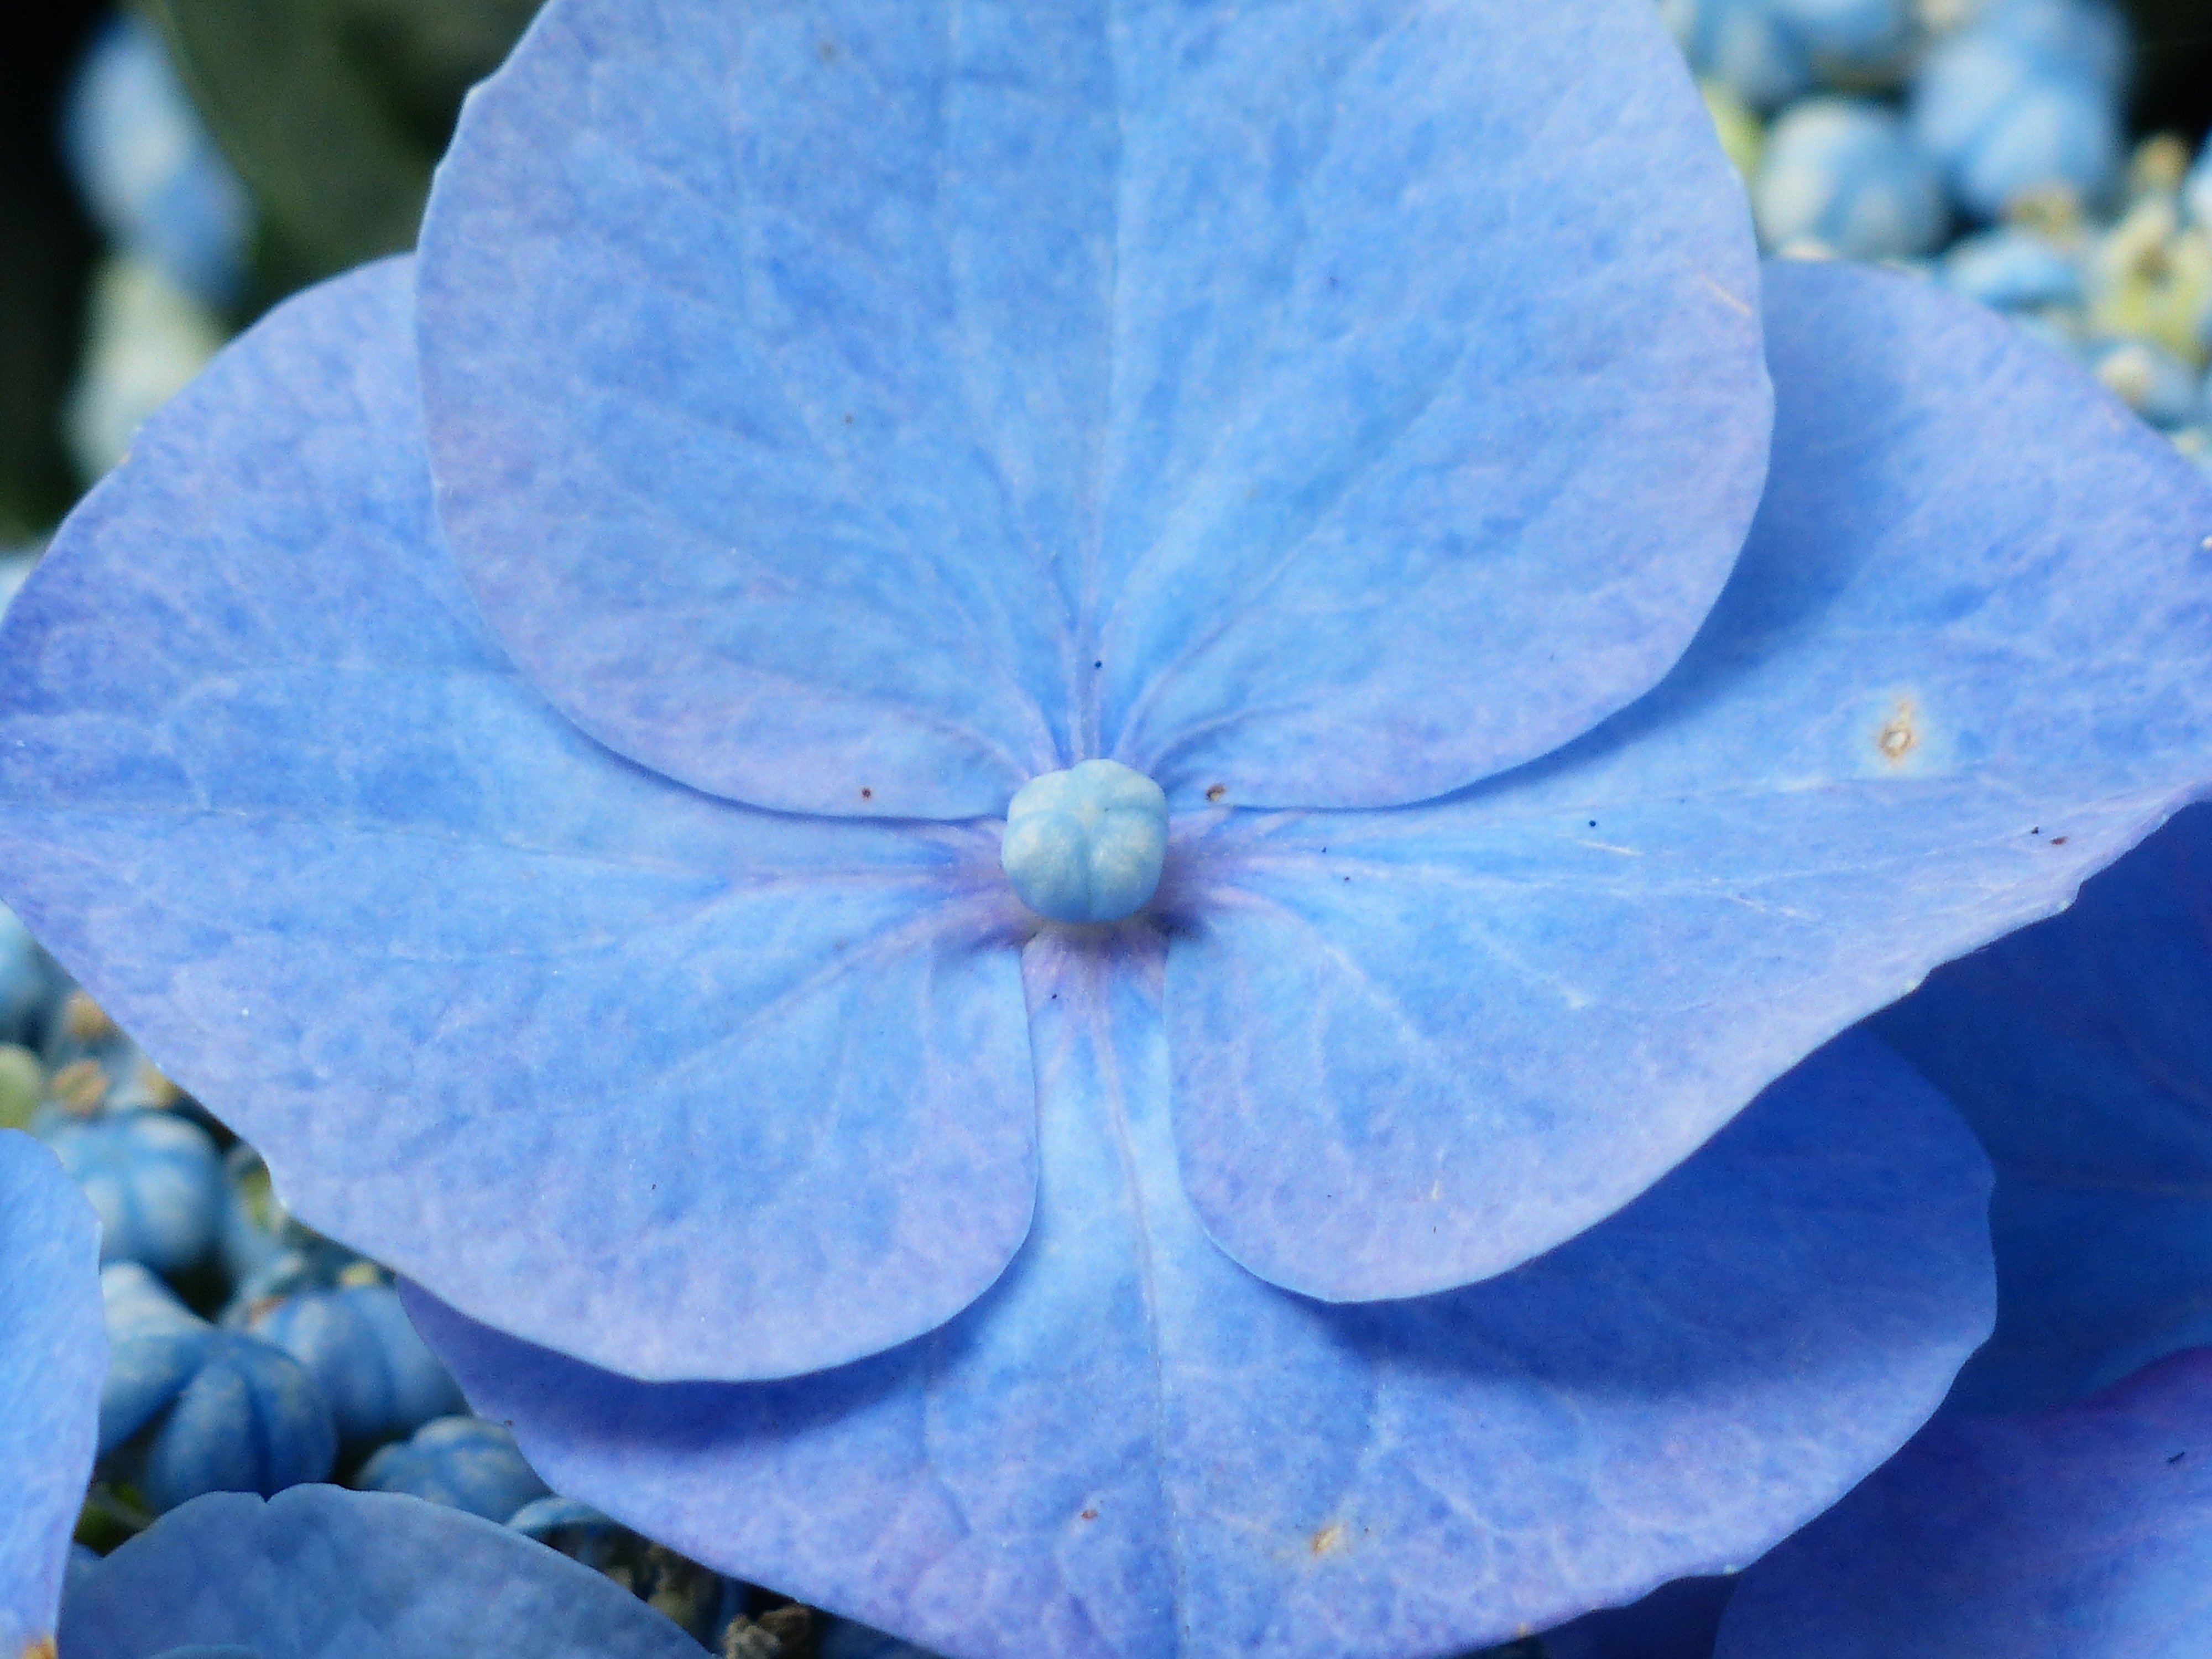
blossom, plant, leaf, flower, petal, bloom, botany, blue, flora, hydrangea, close up, petals, ornamental shrub, sepals, macro photography, inflorescence, flowering plant, greenhouse hydrangea, hydrangea macrophylla, hydrangeaceae, cornales, annual plant, land plant, display apparatus, bale stock, schirmf rmig, floral schauapparat